Russell Westbrook

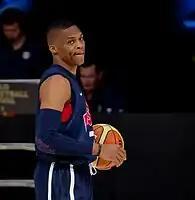

On August 6, 2021, Westbrook was traded to the Los Angeles Lakers for Kentavious Caldwell-Pope, Kyle Kuzma, Montrezl Harrell and the draft rights to Isaiah Jackson. This was the third time Westbrook was traded, and the Lakers became his fourth team in three years. On October 19, Westbrook made his Lakers debut, putting up eight points on 4-of-12 shooting from the field, five rebounds and three assists in a 121–114 loss to the Golden State Warriors.